Rory O'Connor (Irish republican)

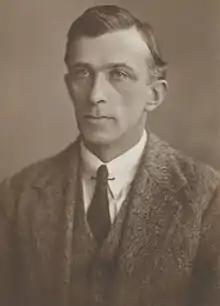
Portrait of O'Connor, early 1920s

Roderick O'Connor (28 November 1883 – 8 December 1922) was an Irish republican who was Director of Engineering for the IRA in the Irish War of Independence.